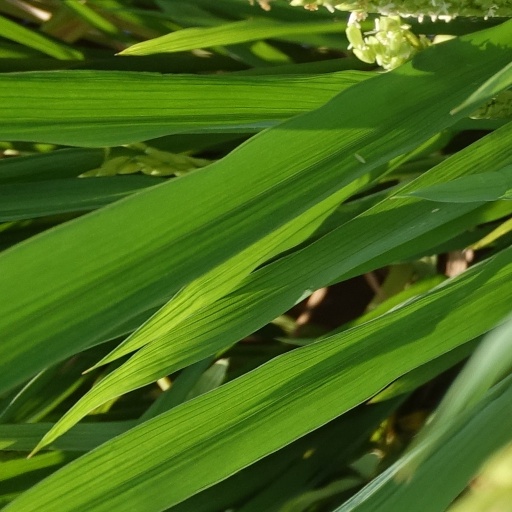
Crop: rice